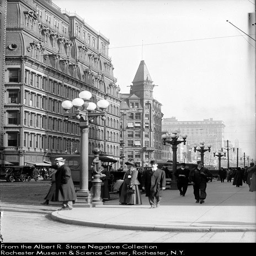
street lights on ornamental poles marches along main street .